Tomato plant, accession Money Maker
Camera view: tilt-top (135 deg); turntable rotation: 180 degrees
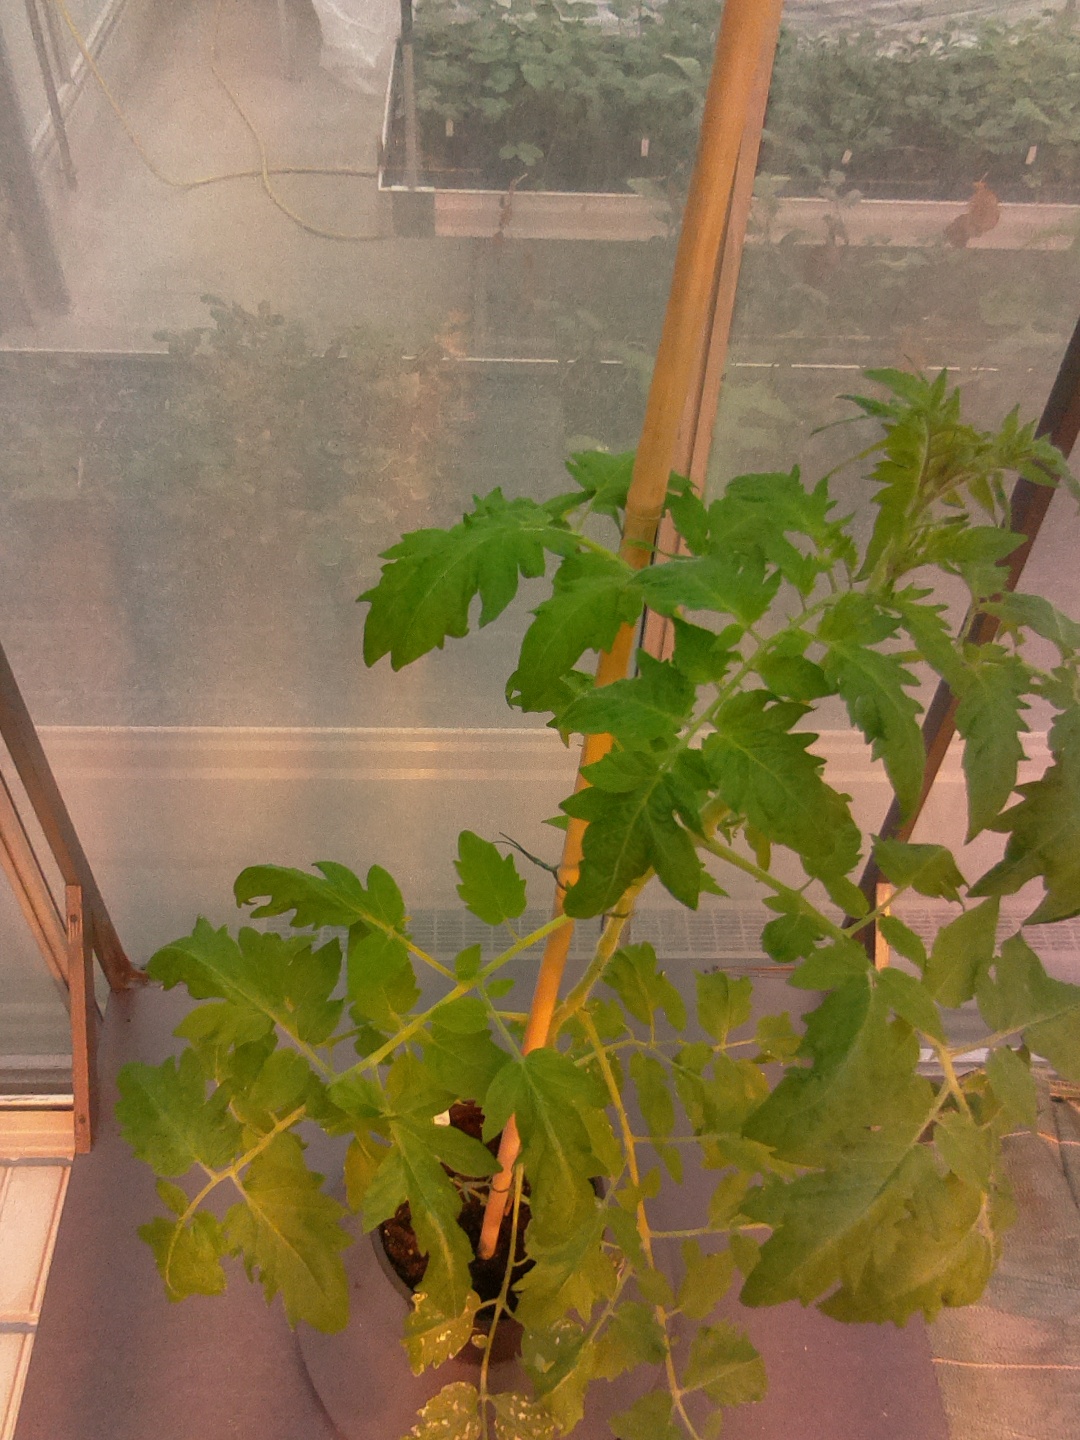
BBCH growth stage 65: Full flowering, 50%-60% of flowers open, first petals falling